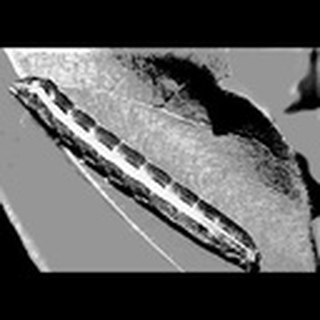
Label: cotton_army_worm